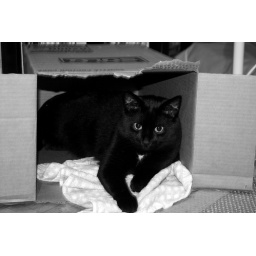
My bad fat cat Beans just hanging out in a box he decided was his.